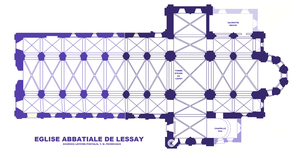
Abbatiale de Lessay, plan orienté Est
L'architecture romane est le premier grand style créé au Moyen Âge en Europe après le déclin de la civilisation gréco-romaine. Son développement est pleinement établi vers 1060 mais les premiers signes de mutation sont différents suivant les régions et il n'y a pas de consensus sur une date des débuts qui vont du VIᵉ au XIᵉ siècle. L'architecture gothique est le style qui lui succède progressivement à partir du XIIe siècle.Le dynamisme monastique, de profondes aspirations religieuses et morales, la spiritualité des routes de pèlerinages dans une Europe rendue à la paix président à la naissance de l'art roman et contribuent à en faire un style vraiment neuf et doué d'une profonde originalité. La volonté de libérer l'Église de la tutelle de pouvoirs séculiers, les croisades, la reconquête chrétienne en Espagne avec l'effondrement du califat de Cordoue, la disparition du mécénat royal ou princier font de l'art roman l'art de toute la chrétienté médiévale.